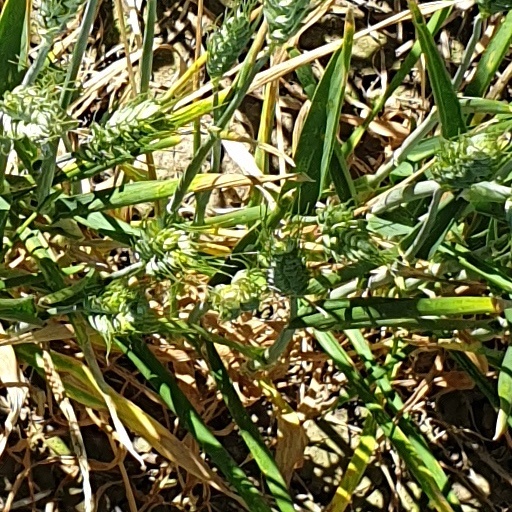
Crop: wheat